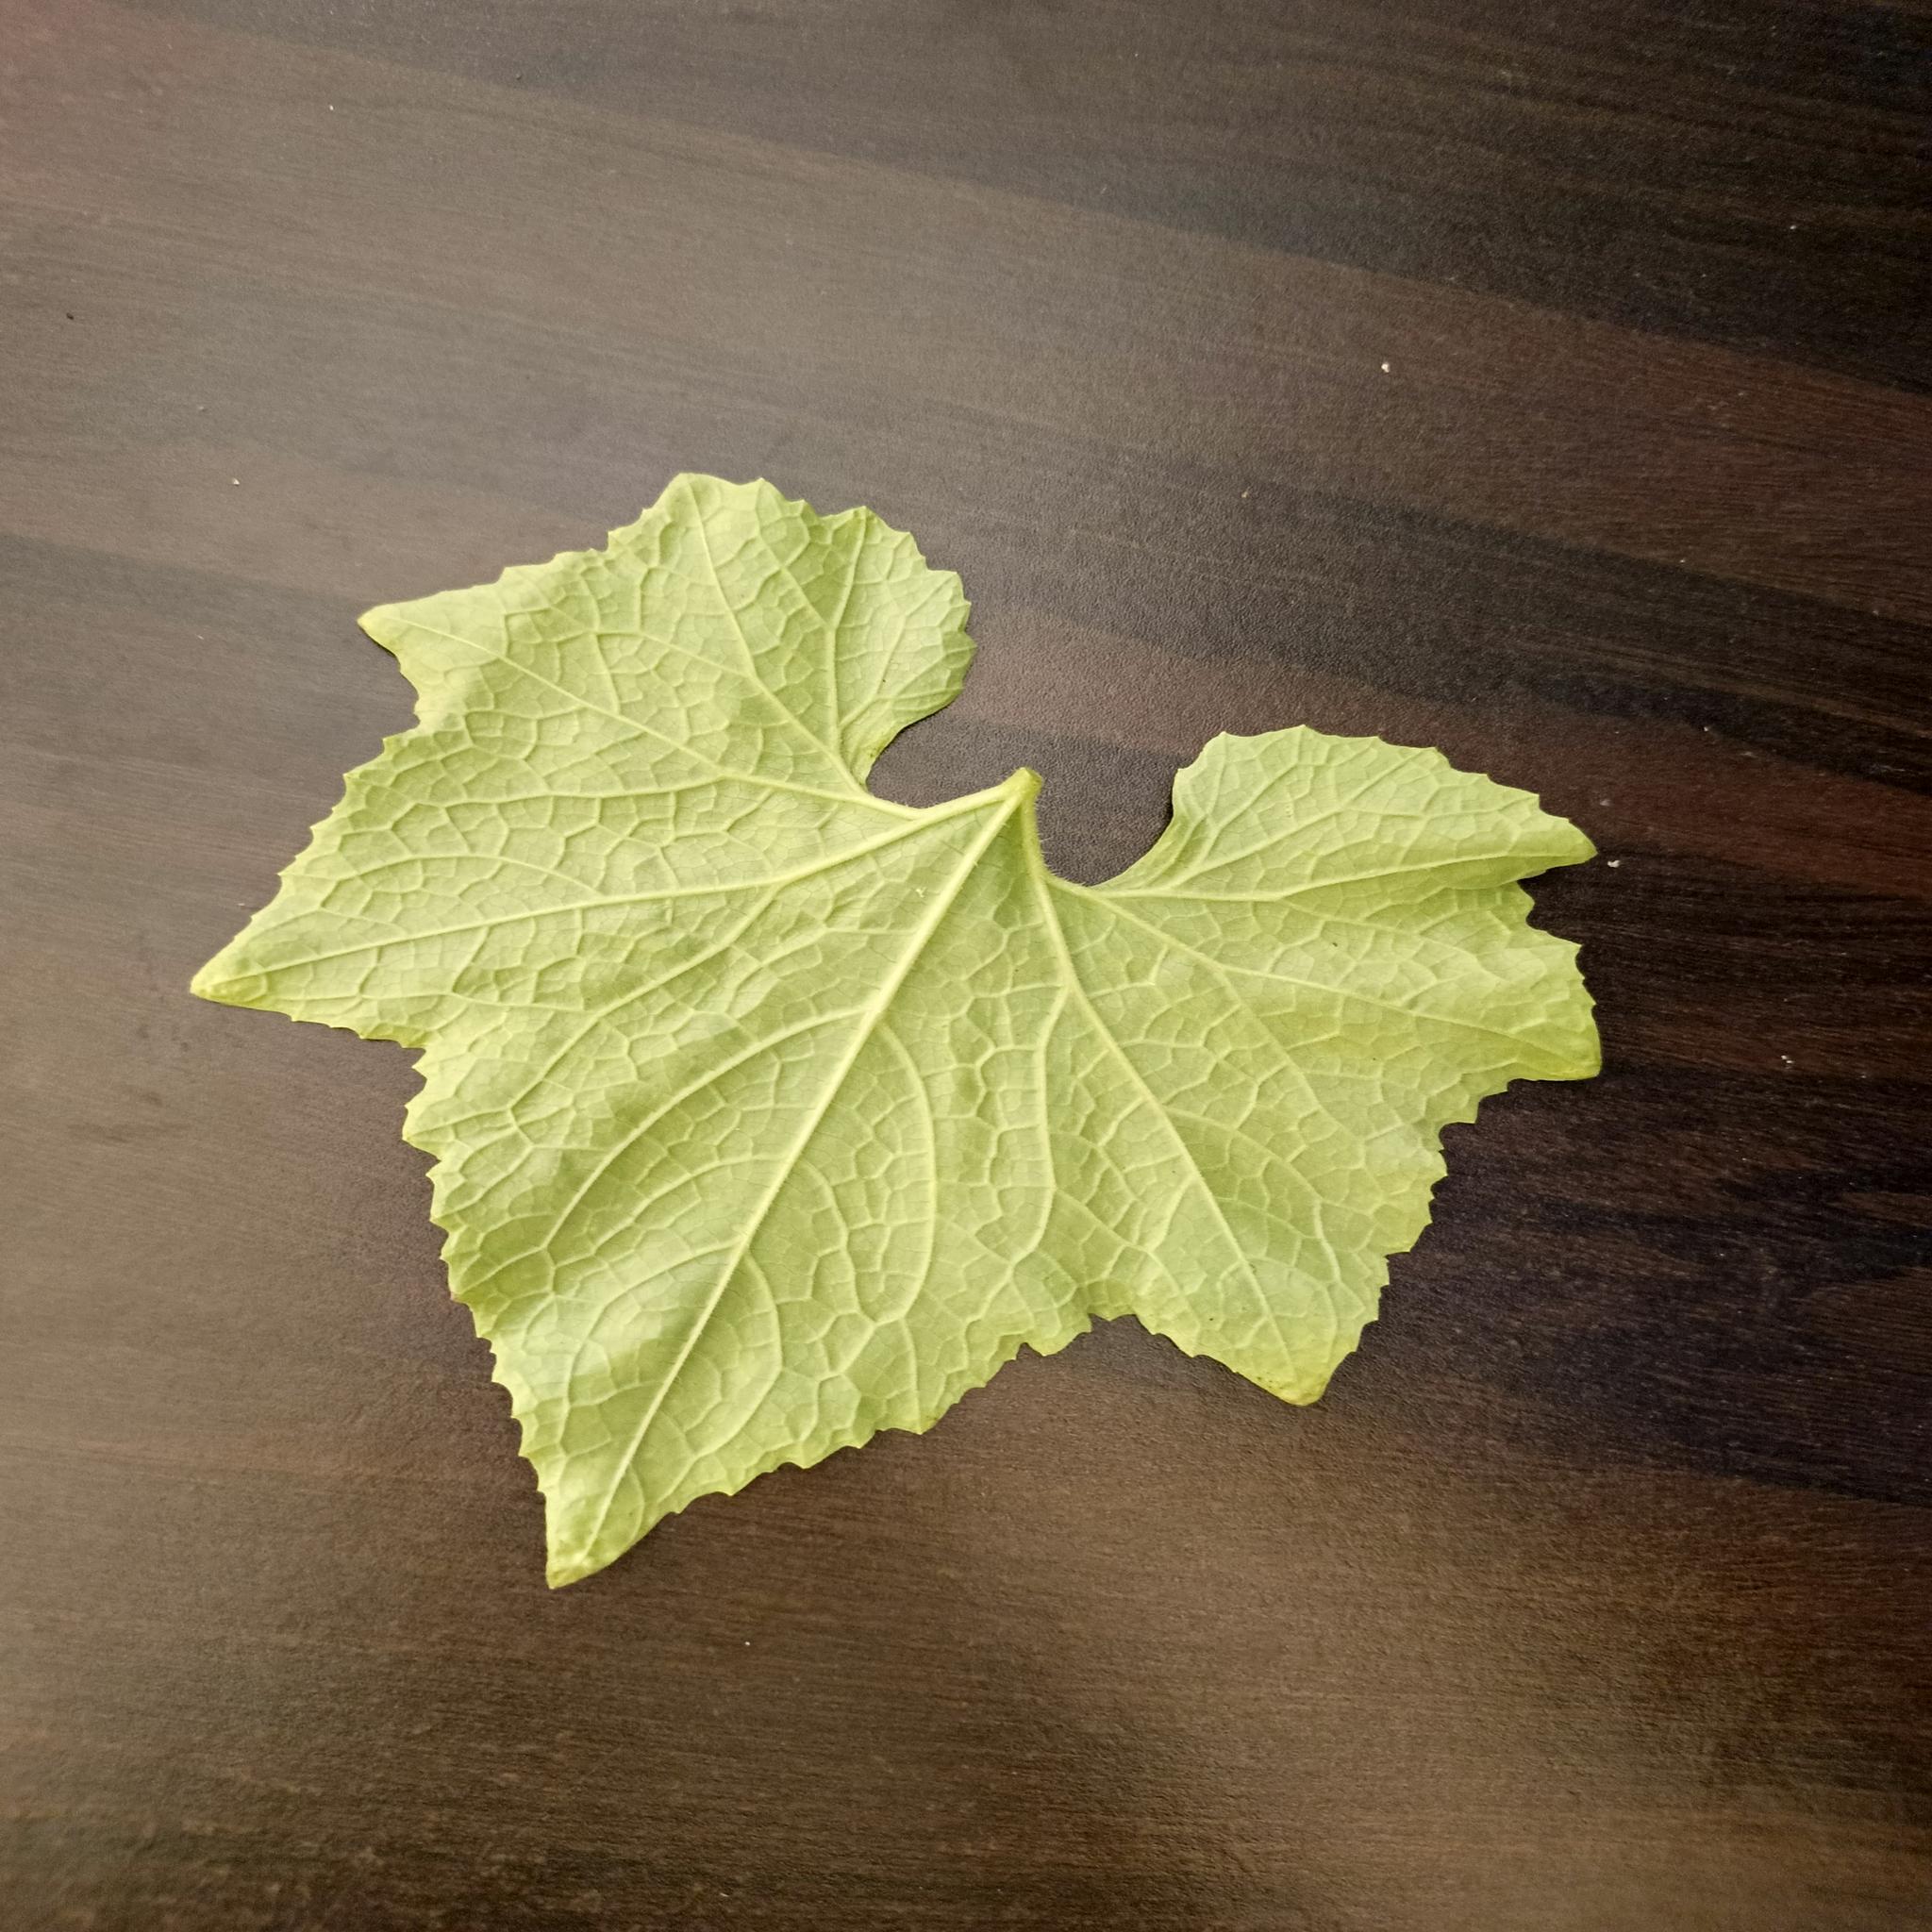
Label: Healthy